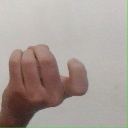
अक्षर: ज